Moodu Mullu

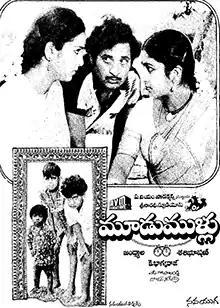
Poster

Moodu Mullu is a 1983 Indian Telugu-language romantic comedy film written and directed by Jandhyala. It is a remake of the 1983 Tamil film "Mundhanai Mudichu". The film stars Chandramohan and Radhika. It was released on 9 September 1983 and emerged a commercial success.